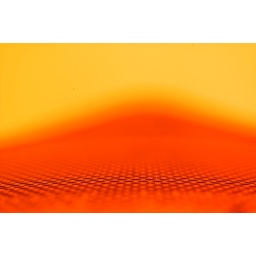
I carry the sun in a golden cup